The Sea-Wolf

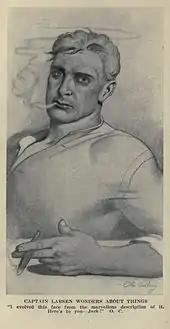
A drawing of Wolf Larsen

Physically, Larsen is described as approximately in height, with a massive build: broad shoulders and a deep chest. He displays tremendous strength throughout the story. Van Weyden describes Larsen as beautiful on more than one occasion, perfectly symmetrical, a perfect specimen of masculinity. Yet his true strength is described as something more primal, more primitive, and animalistic. This animalistic strength is representative of London's belief in Social Darwinism; Wolf Larsen's body had adapted so that Larsen could best survive on the sea and among sailors. He is extremely intelligent, having taught himself a variety of fields, including mathematics, literature, science, philosophy, and technology.